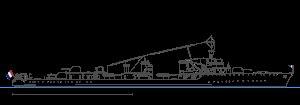
La classe Hardi est une série de douze torpilleurs d'escadre de la marine nationale française mis sur cale à partir de 1936 et entrés en service en 1940. Huit seulement étaient achevés à l'armistice. Ils furent les derniers bâtiments de flottille de la marine nationale française mis en service au début de la Seconde Guerre mondiale.